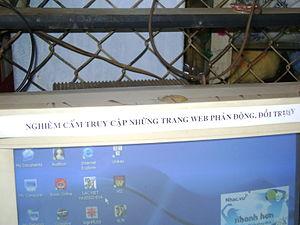
La censure d'Internet au Viêt Nam est le blocage de sites web allant à l'encontre des principes du gouvernement vietnamien, de ceux de partis politiques expatriés et d'organisations internationales des droits de l'Homme, entre autres. Le Viêt Nam règlemente l'accès de ses citoyens à Internet par des moyens à la fois techniques et légaux. Les efforts du gouvernement vietnamien pour réglementer et assurer la surveillance d'Internet sont désignés sous le terme de pare-feu de bambou.